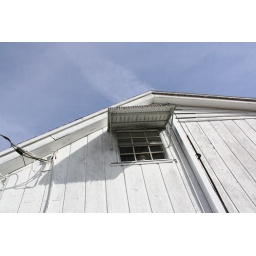
That is the only window in my existence. it is in my bathroom and my room is window-less :o